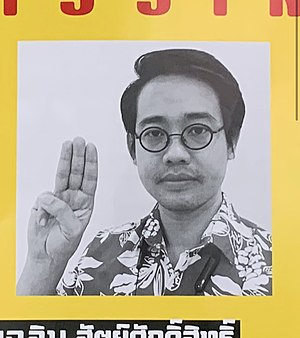
Thailand / Massemedier og ytringsfrihed / Ytringsfrihed og medieovervågning / Sager om forsvundne aktivister
Wanchalearm Satsaksit der blev bortført i Cambodja den 4. juni 2020.
Thailand, officielt Kongeriget Thailand, tidligere kaldet Siam, er et kongerige i Sydøstasien. Det grænser til Myanmar, Laos, Cambodja og strækker sig også ned ad Malaccahalvøen til Malaysia. Medlem af ASEAN.